Edward Teller

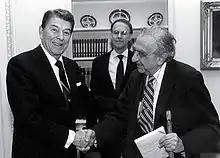
Teller became a major lobbying force of the Strategic Defense Initiative to President Ronald Reagan in the 1980s.

In the 1980s, Teller began a strong campaign for what was later called the Strategic Defense Initiative (SDI), derided by critics as "Star Wars", the concept of using ground and satellite-based lasers, particle beams and missiles to destroy incoming Soviet ICBMs. Teller lobbied with government agencies—and got the approval of President Ronald Reagan—for a plan to develop a system using elaborate satellites which used atomic weapons to fire X-ray lasers at incoming missiles—as part of a broader scientific research program into defenses against nuclear weapons.